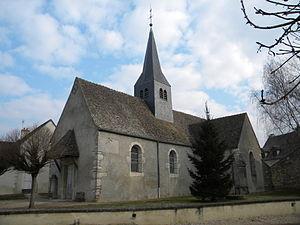
Église saint Pierre et Paul à Corcelles-les-Arts